2016 AAA Texas 500

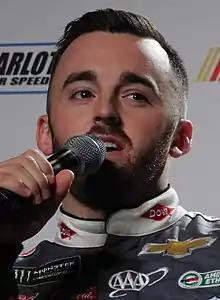
Austin Dillon scored the pole position.

Austin Dillon scored the pole for the race with a time of 28.081 and a speed of . He said afterwards that he couldn't "be happier for RCR and everybody back at the shop. A lot of hard work and effort goes on. We missed the Chase by just two feet. We want to prove that we can win a race by the end of this year. This is big for us. I thought I messed up the lap, truthfully. I got a lot of good speed off of (Turn) 2, but Turn 3 I turned in and missed my corner, but it worked out. Proud of these guys and everybody back home."